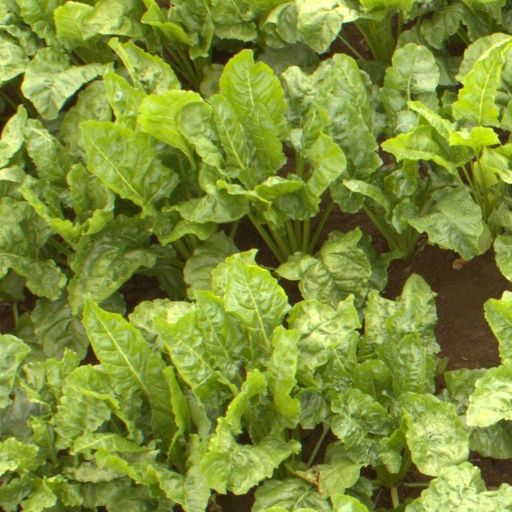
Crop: sugar beet